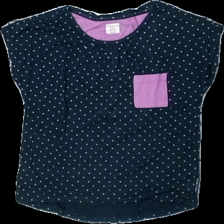
View: front
Type: T-shirt
Category: Children
Brand: Polarn Och Pyret
Colors: Blue, Purple, White
Material: 100% Viscose
Pattern: Dots
Cut: Regular
Size: 122
Season: All
Price range: <50
Recommended usage: Recycle
Description: t-shirt with dots and purple